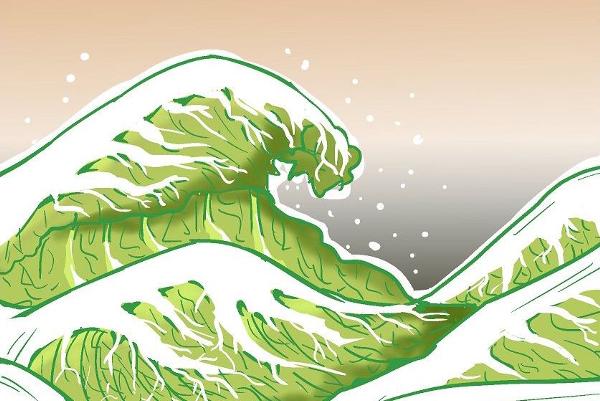
回答: アオミドロの反乱